Enterprise Center

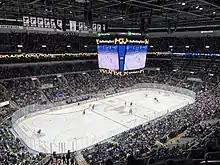
Interior of Enterprise Center during a Blues game

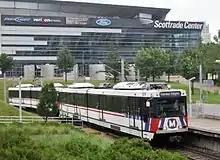

The site was home to Charles H. Turpin's Booker T. Washington Theater which was replaced by the Municipal Auditorium. It was renamed for mayor Kiel.